WAVES

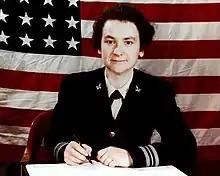
Captain Mildred H. McAfee was the first director of the WAVES (1942–1945). The photo was taken in 1942 or 1943, when she was ranked lieutenant commander.

United States Naval Reserve (Women's Reserve), better known as the WAVES (for Women Accepted for Volunteer Emergency Service), was the women's branch of the United States Naval Reserve during World War II. It was established on July 21, 1942, by the U.S. Congress and signed into law by President Franklin D. Roosevelt on July 30. This authorized the U.S. Navy to accept women into the Naval Reserve as commissioned officers and at the enlisted level, effective for the duration of the war plus six months. The purpose of the law was to release officers and men for sea duty and replace them with women in shore establishments. Mildred H. McAfee, on leave as president of Wellesley College, became the first director of the WAVES. She was commissioned a lieutenant commander on August 3, 1942, and later promoted to commander and then to captain.